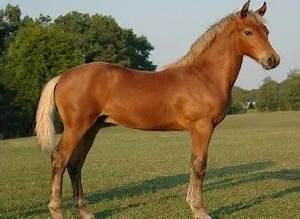
Label: horse